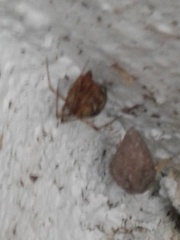
Species: Parasteatoda_tepidariorum